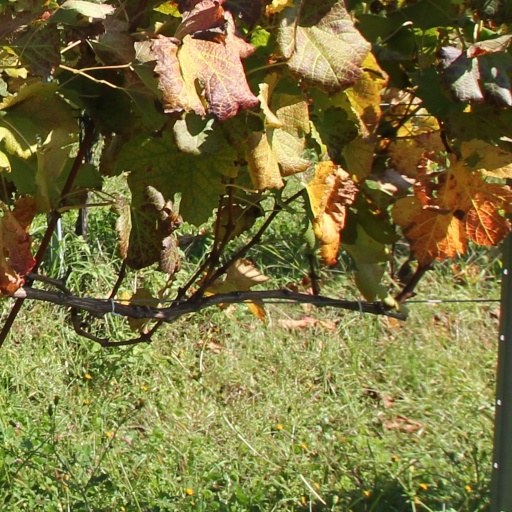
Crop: grape